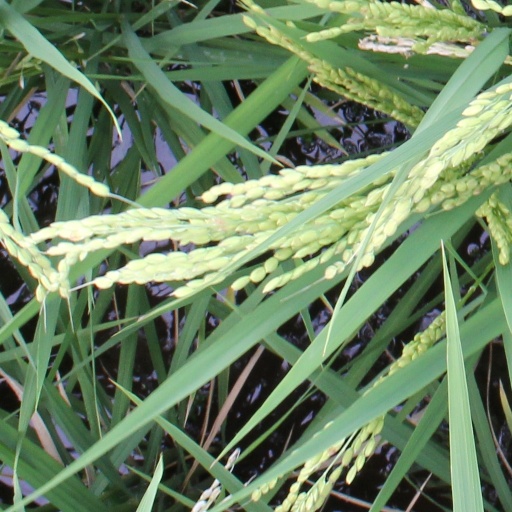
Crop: rice